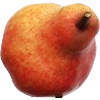
Label: Pear Red 1